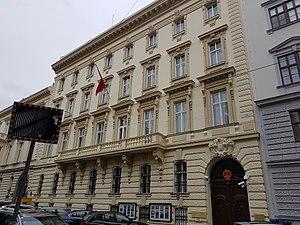
Ceci est une liste des représentations diplomatiques de la République populaire de Chine. La République populaire de Chine possède un vaste réseau diplomatique, qui représente les liens économiques, commerciaux, politiques, culturels et militaires importants du pays à travers le monde.